Brian Burres

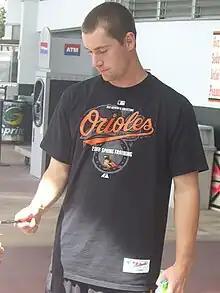
Burres with the Baltimore Orioles in 2008

Brian Burres (born April 8, 1981) is an American former professional baseball pitcher. Burres' best pitch is his changeup. He also has a high 80s-low 90 MPH fastball and a curveball. He played in Major League Baseball (MLB) for the Baltimore Orioles, Toronto Blue Jays, and Pittsburgh Pirates, and in the Chinese Professional Baseball League (CPBL) for the Lamigo Monkeys.